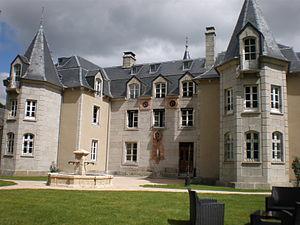
Le château d'Orfeuillette sur la commune d'Albaret-Sainte-Marie (Lozère)
Le château d'Orfeuillette est un château néo-Renaissance du XIXᵉ siècle situé sur la commune d'Albaret-Sainte-Marie, département de la Lozère. Il a été construit par Théophile Roussel, qui y a d'ailleurs fini ses jours en 1903. Il s'agit, depuis, d'un hôtel de luxe situé dans un parc de douze hectares dans la région naturelle de la Margeride.